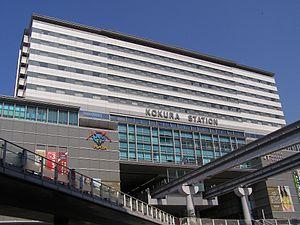
La gare de Kokura est une gare ferroviaire de la ville de Kitakyūshū, dans la préfecture de Fukuoka au Japon. La gare est principalement desservie par les lignes de la compagnie JR Kyushu. La ligne Shinkansen Sanyō de la JR West et le monorail de Kitakyūshū passent également par la gare de Kokura.
Kokura, aujourd'hui un quartier de Kitakyūshū, était, jusqu'en 1963, une ville située sur l'île de Kyūshū, au Japon, à proximité de Honshū.